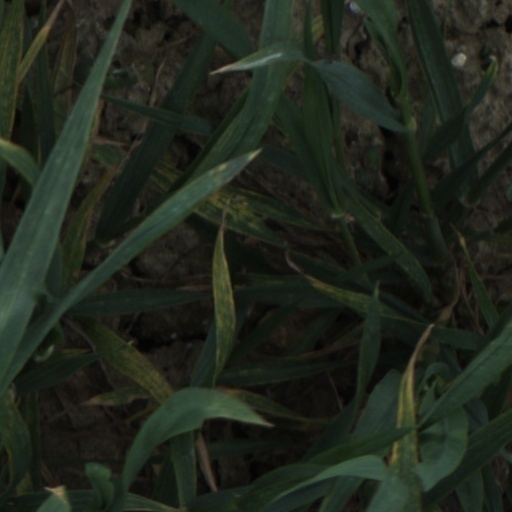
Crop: wheat